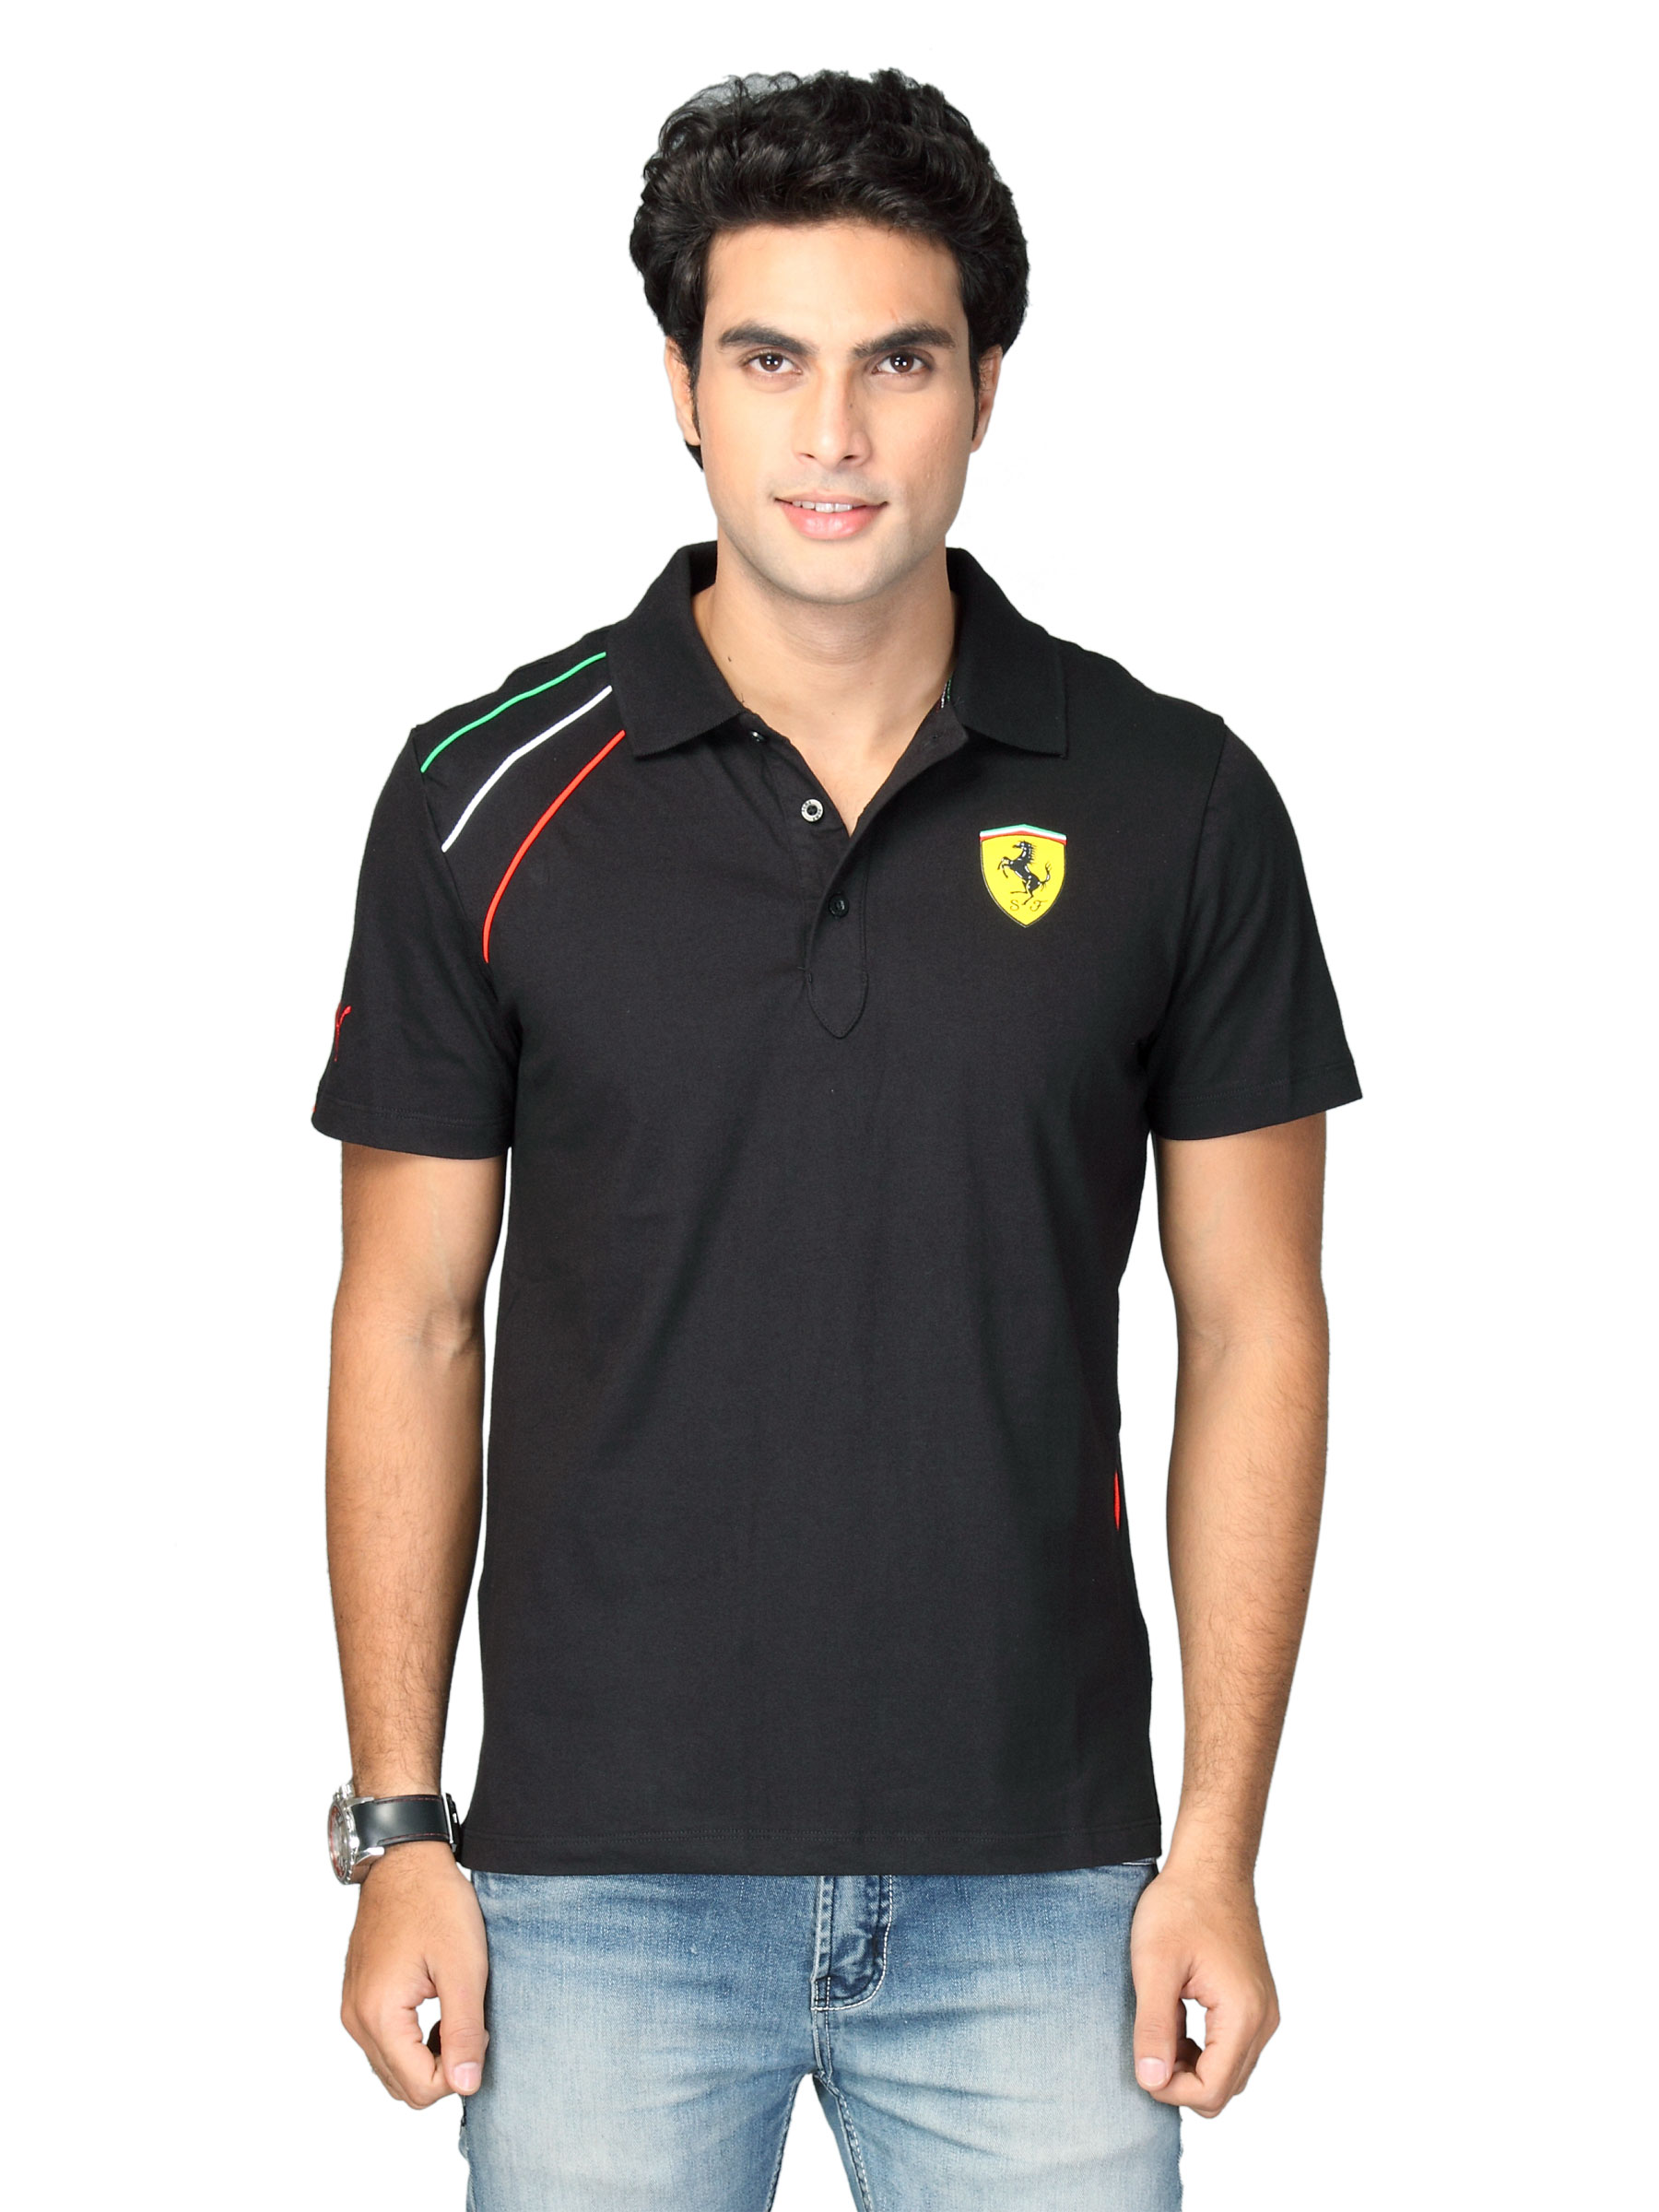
Puma Men's Polo Neck Black T-shirt
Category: Apparel / Topwear / Tshirts
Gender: Men
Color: Black
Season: Fall 2011
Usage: Sports